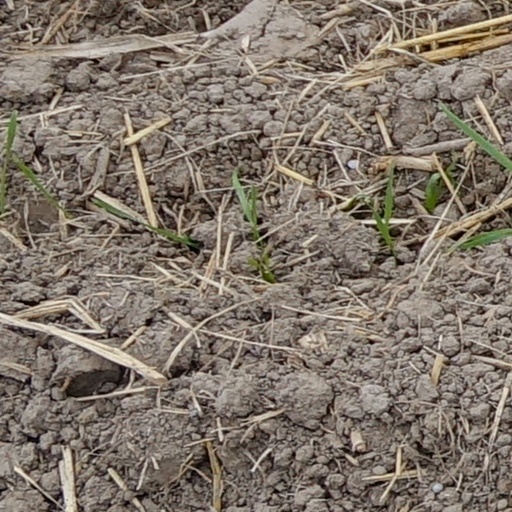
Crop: wheat